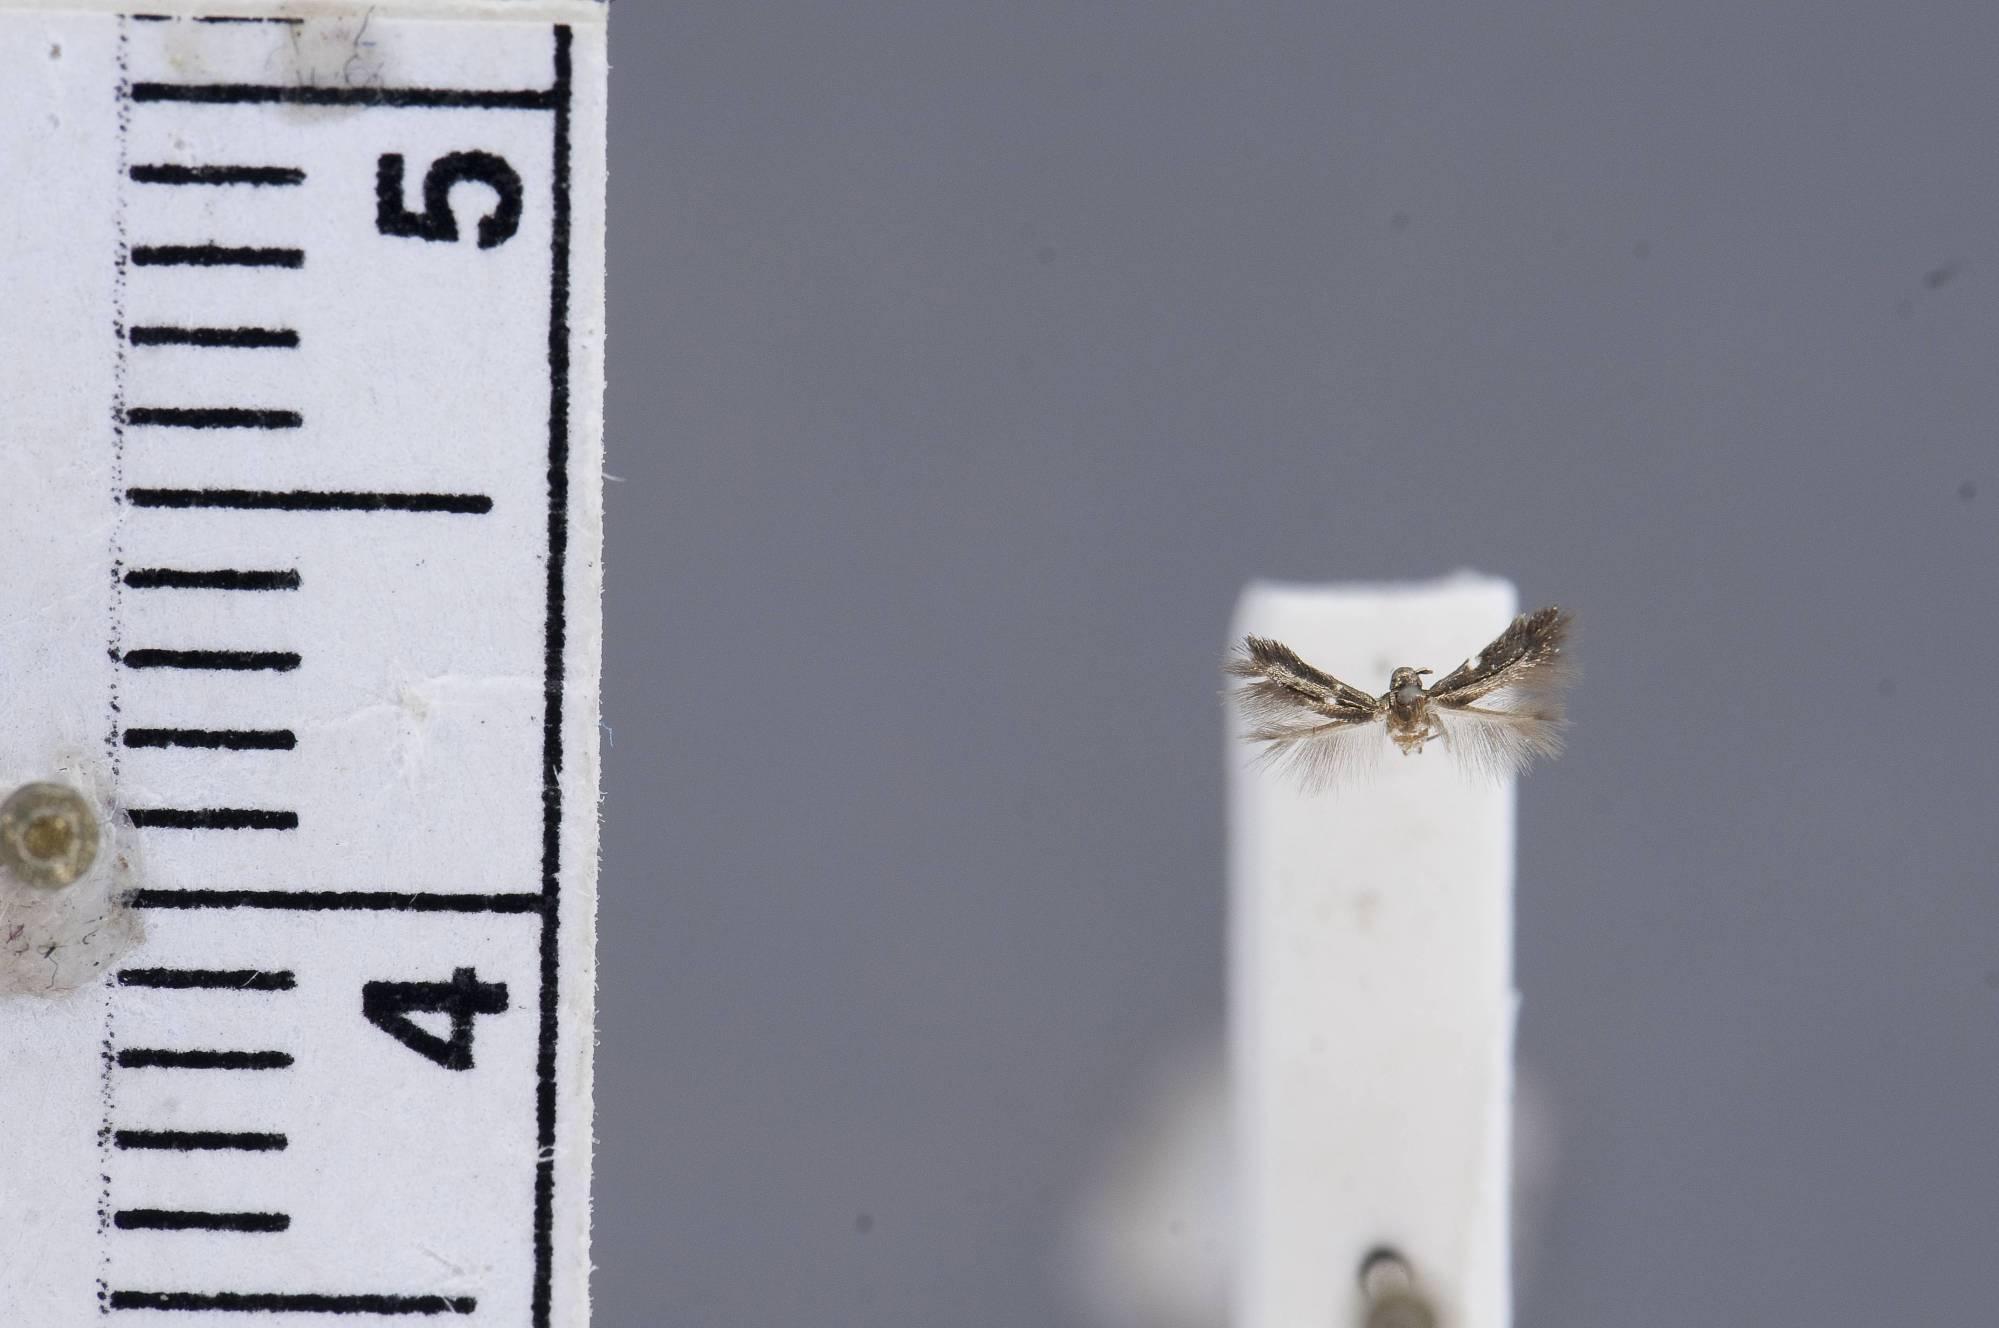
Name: Siskiwitia falcata
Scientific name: Siskiwitia falcata Hodges, 1978
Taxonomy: Animalia, Arthropoda, Insecta, Lepidoptera, Glossata, Cosmopterigidae, Chrysopeleiinae
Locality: Archbold Biological Station, Lake Placid, Highlands, Florida, United States
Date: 16 May 1964 to 22 May 1964